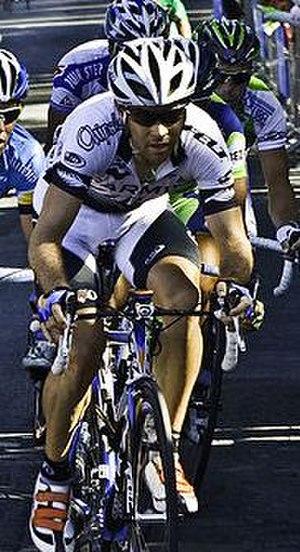
Les championnats de Nouvelle-Zélande de cyclisme sur route sont organisés tous les ans.